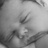
Emotion: neutral